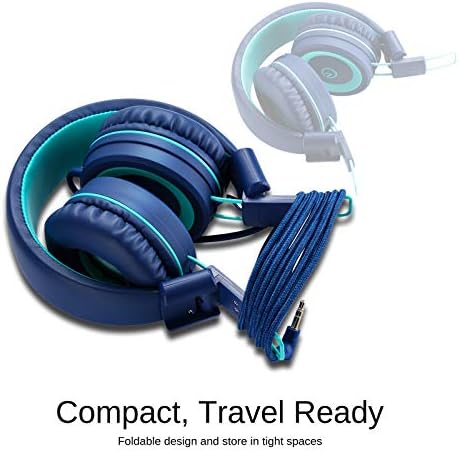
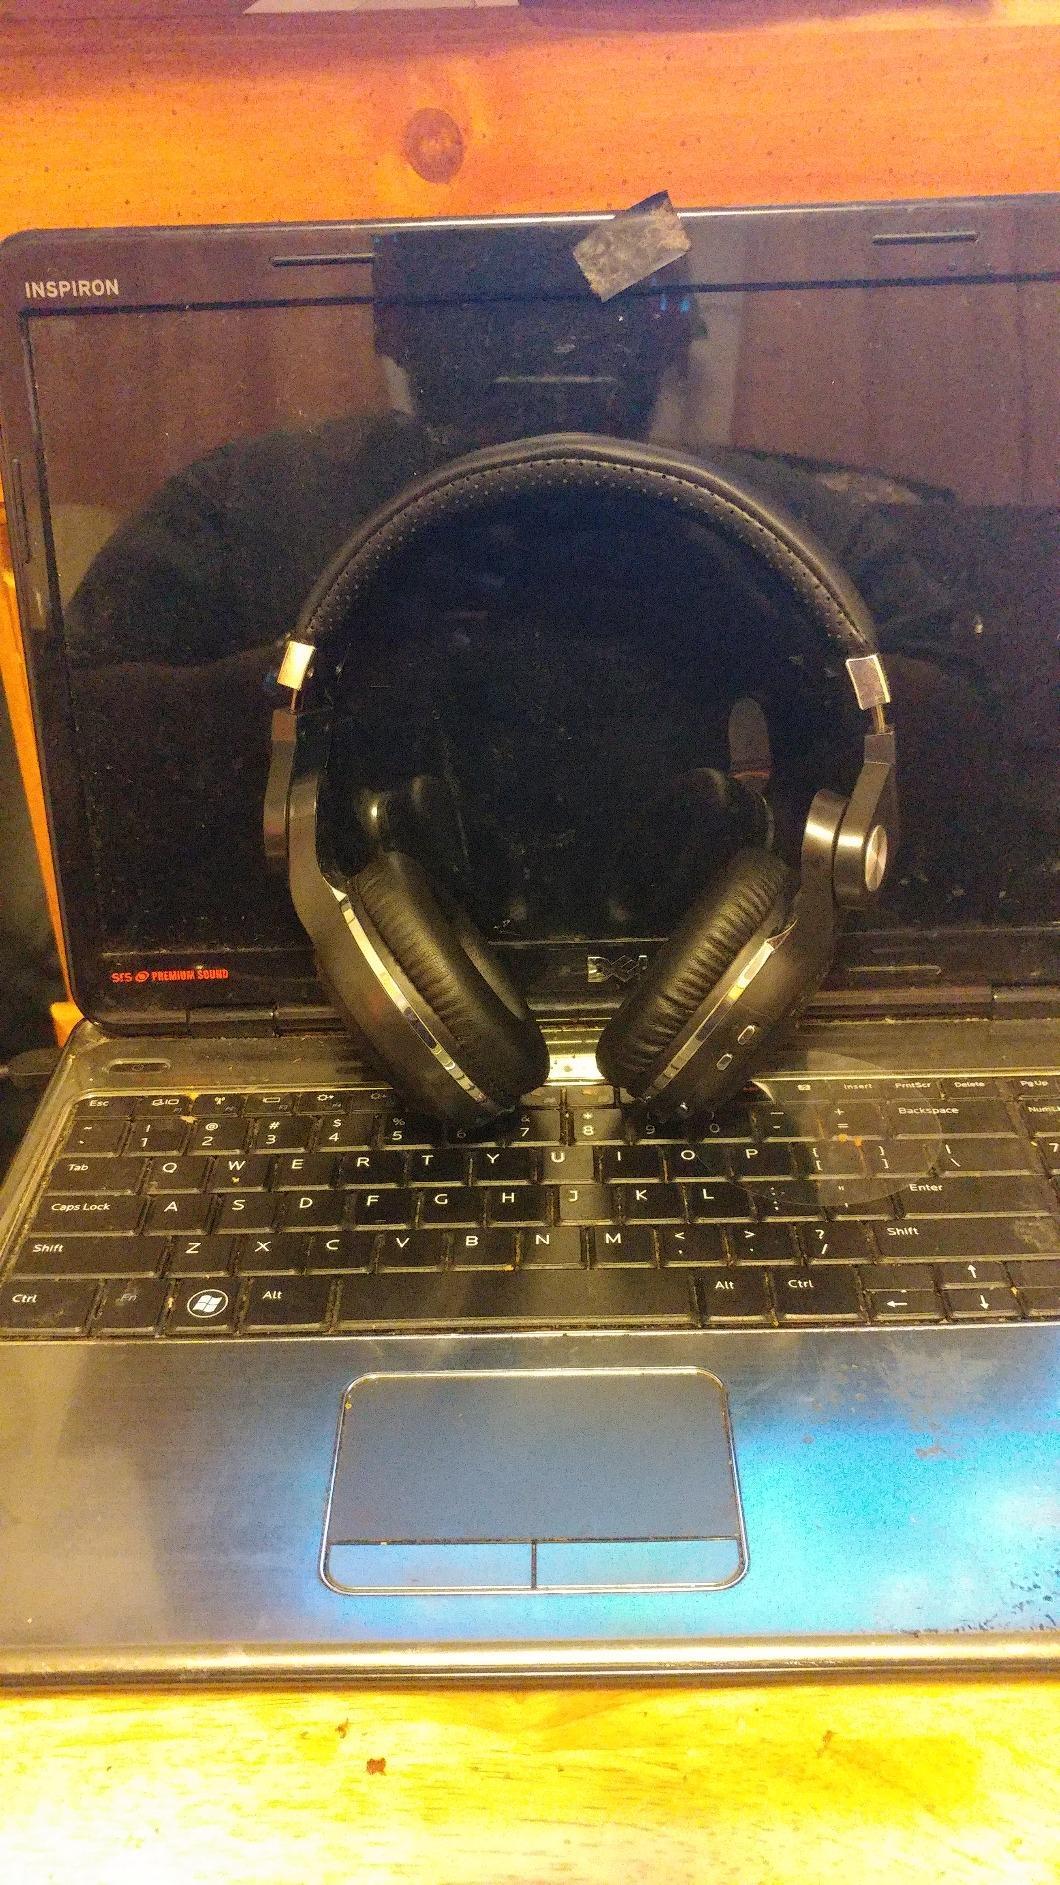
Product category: headphones
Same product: no